Farley Stillwell

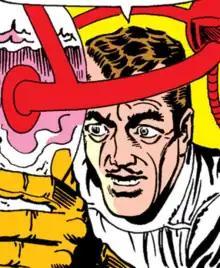
Farley Stillwell as seen in "Amazing Spider-Man" #20.

Farley Stillwell is a fictional character appearing in American comic books published by Marvel Comics. He is a scientist best known for transforming Mac Gargan into the Scorpion.